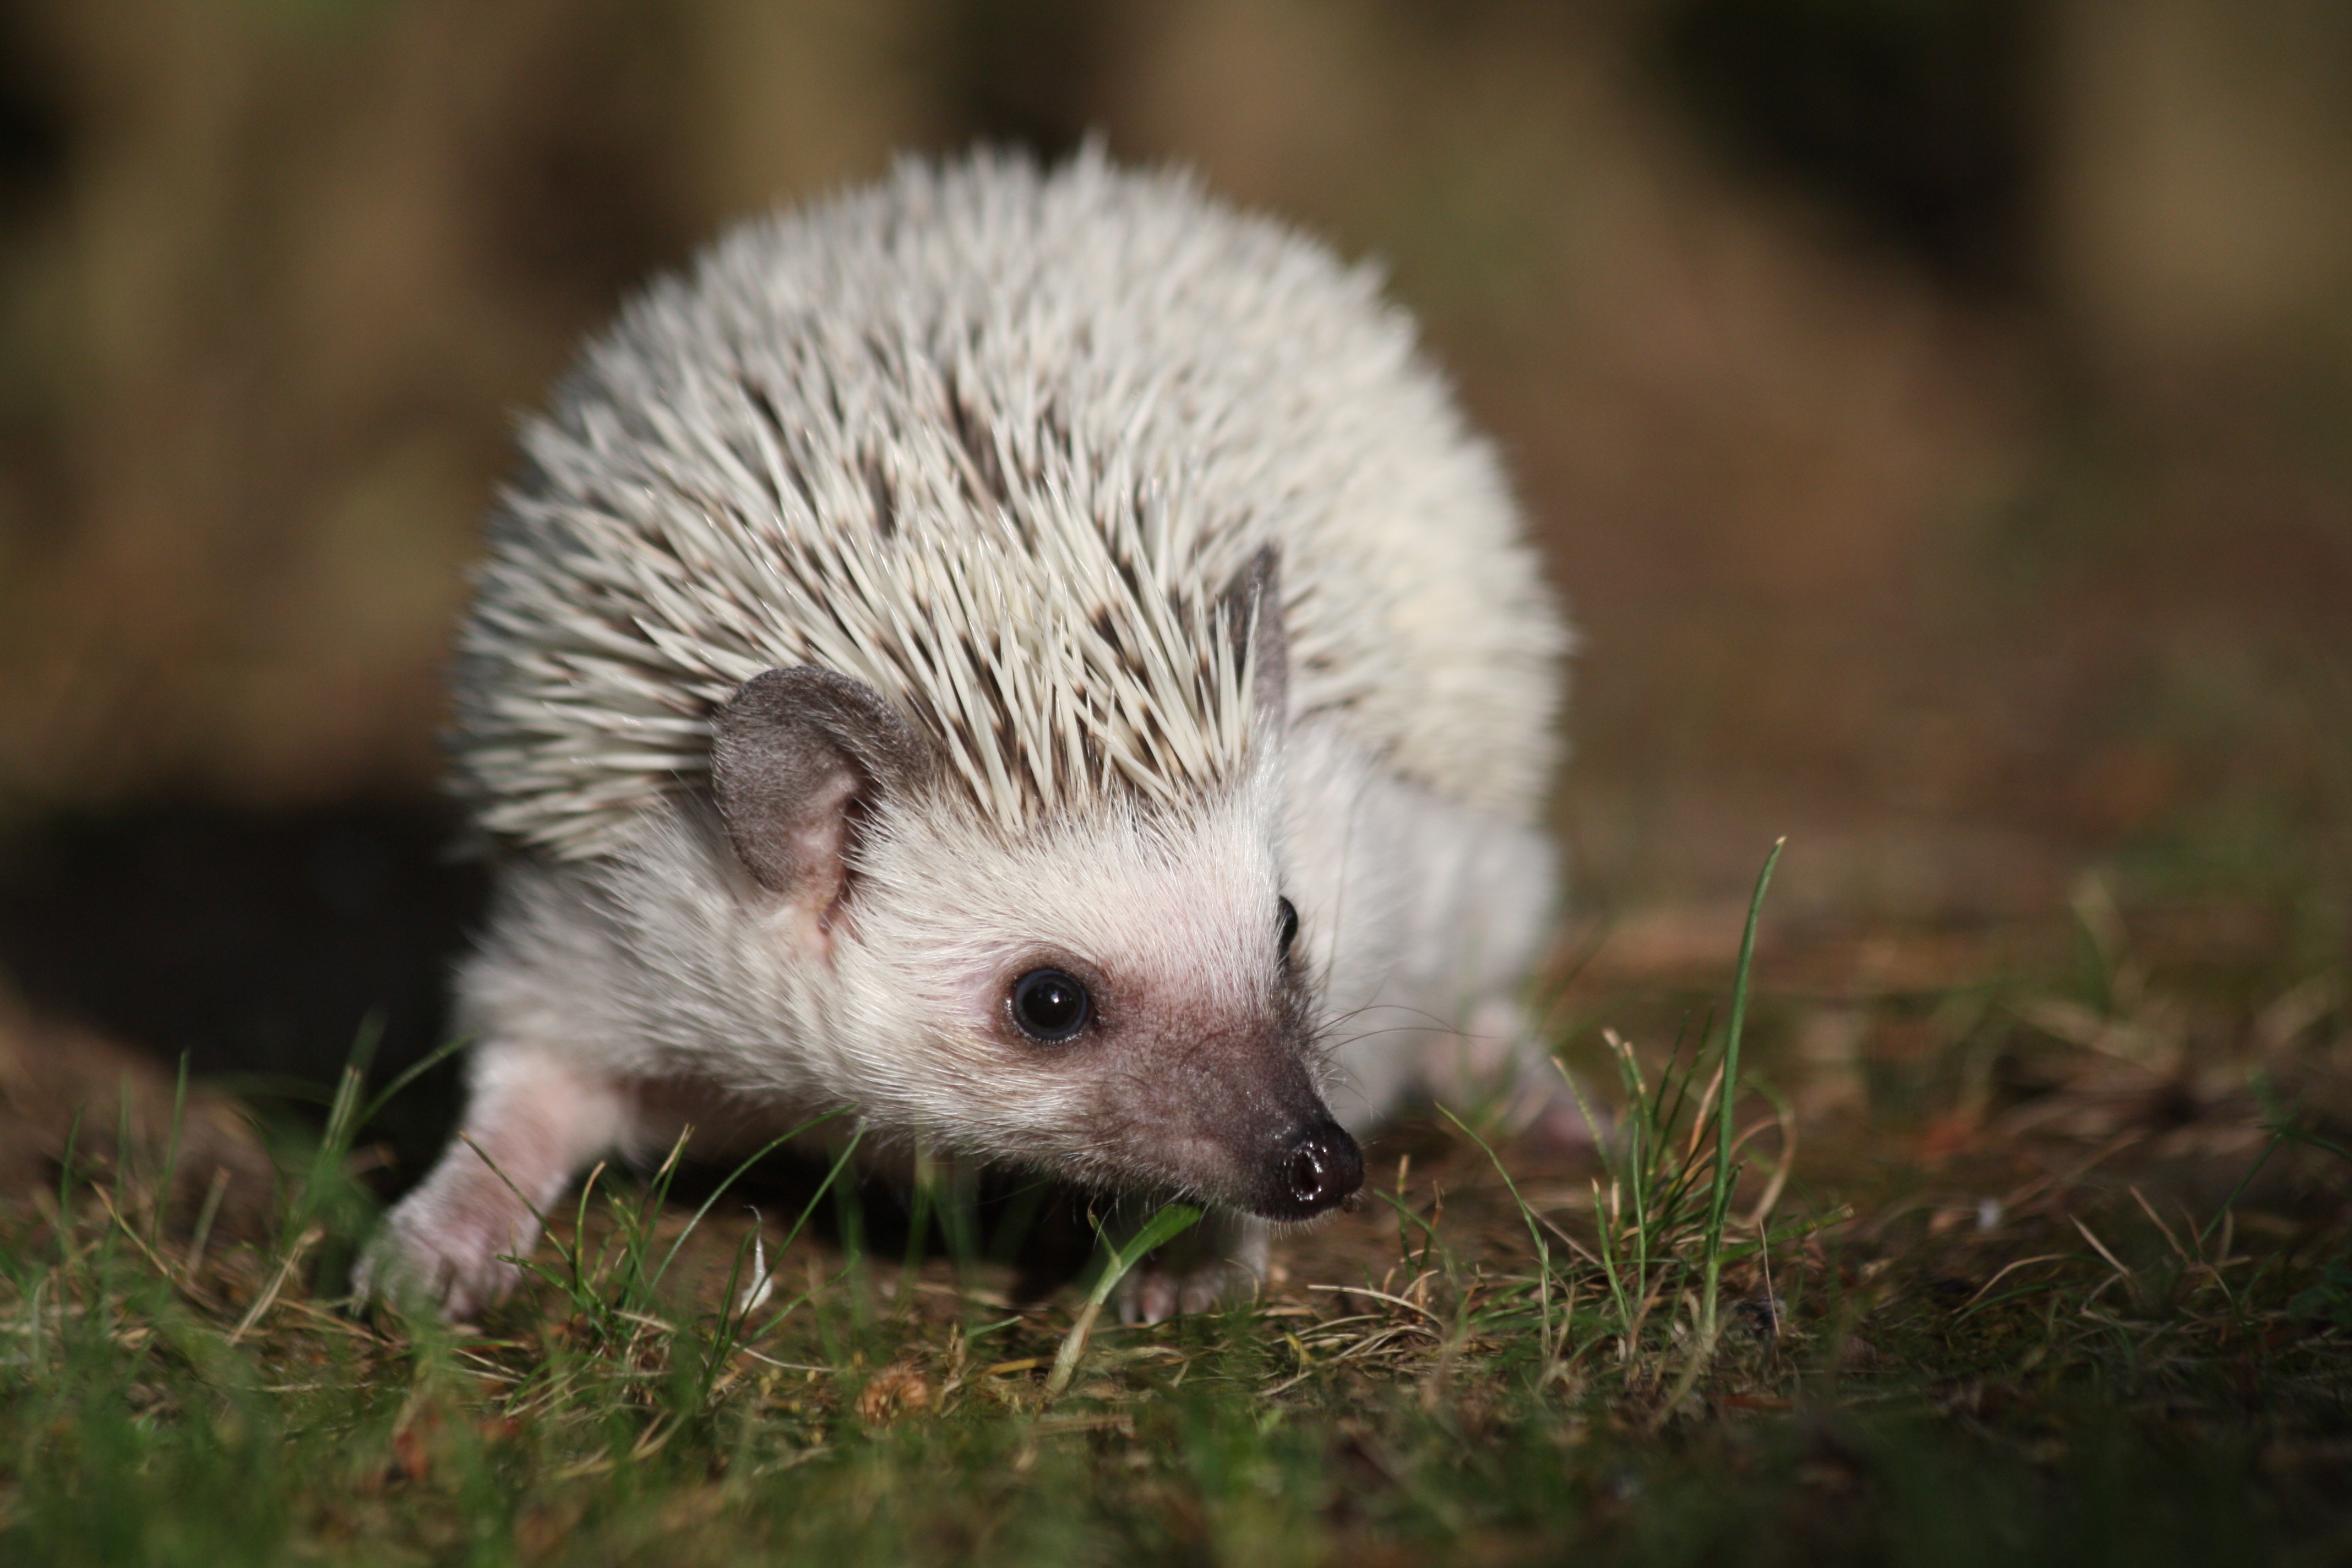
cute, wildlife, pet, mammal, fauna, whiskers, hedgehog, vertebrate, dwarf, african, hedgehogs, echidna, erinaceidae, domesticated hedgehog, virginia opossum